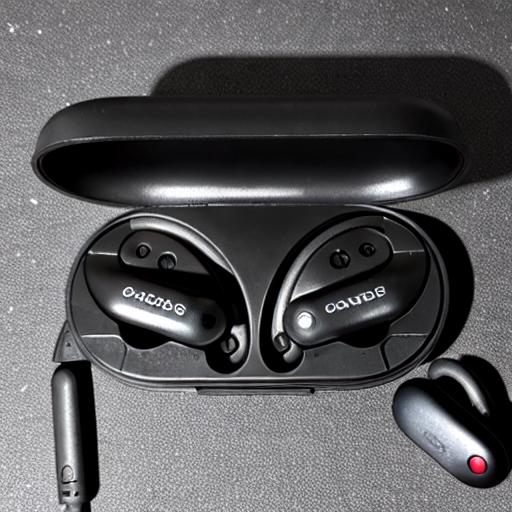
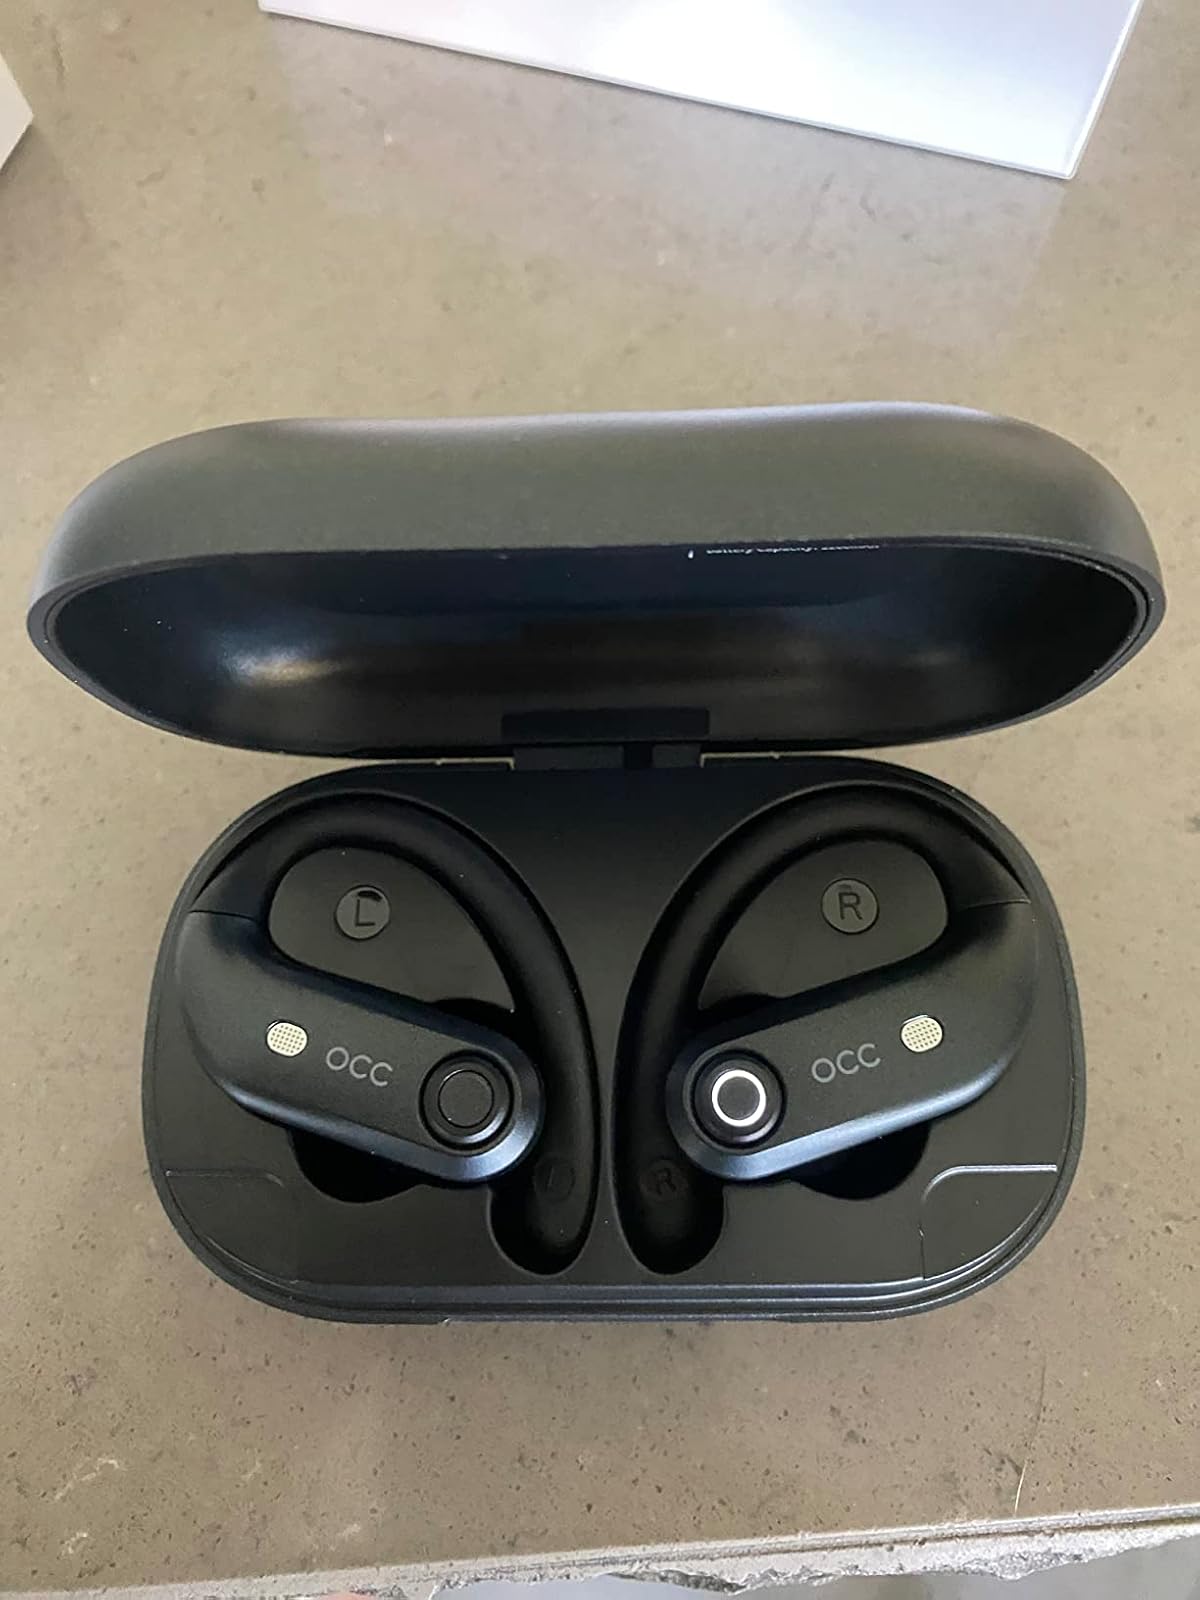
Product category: earbuds
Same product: no